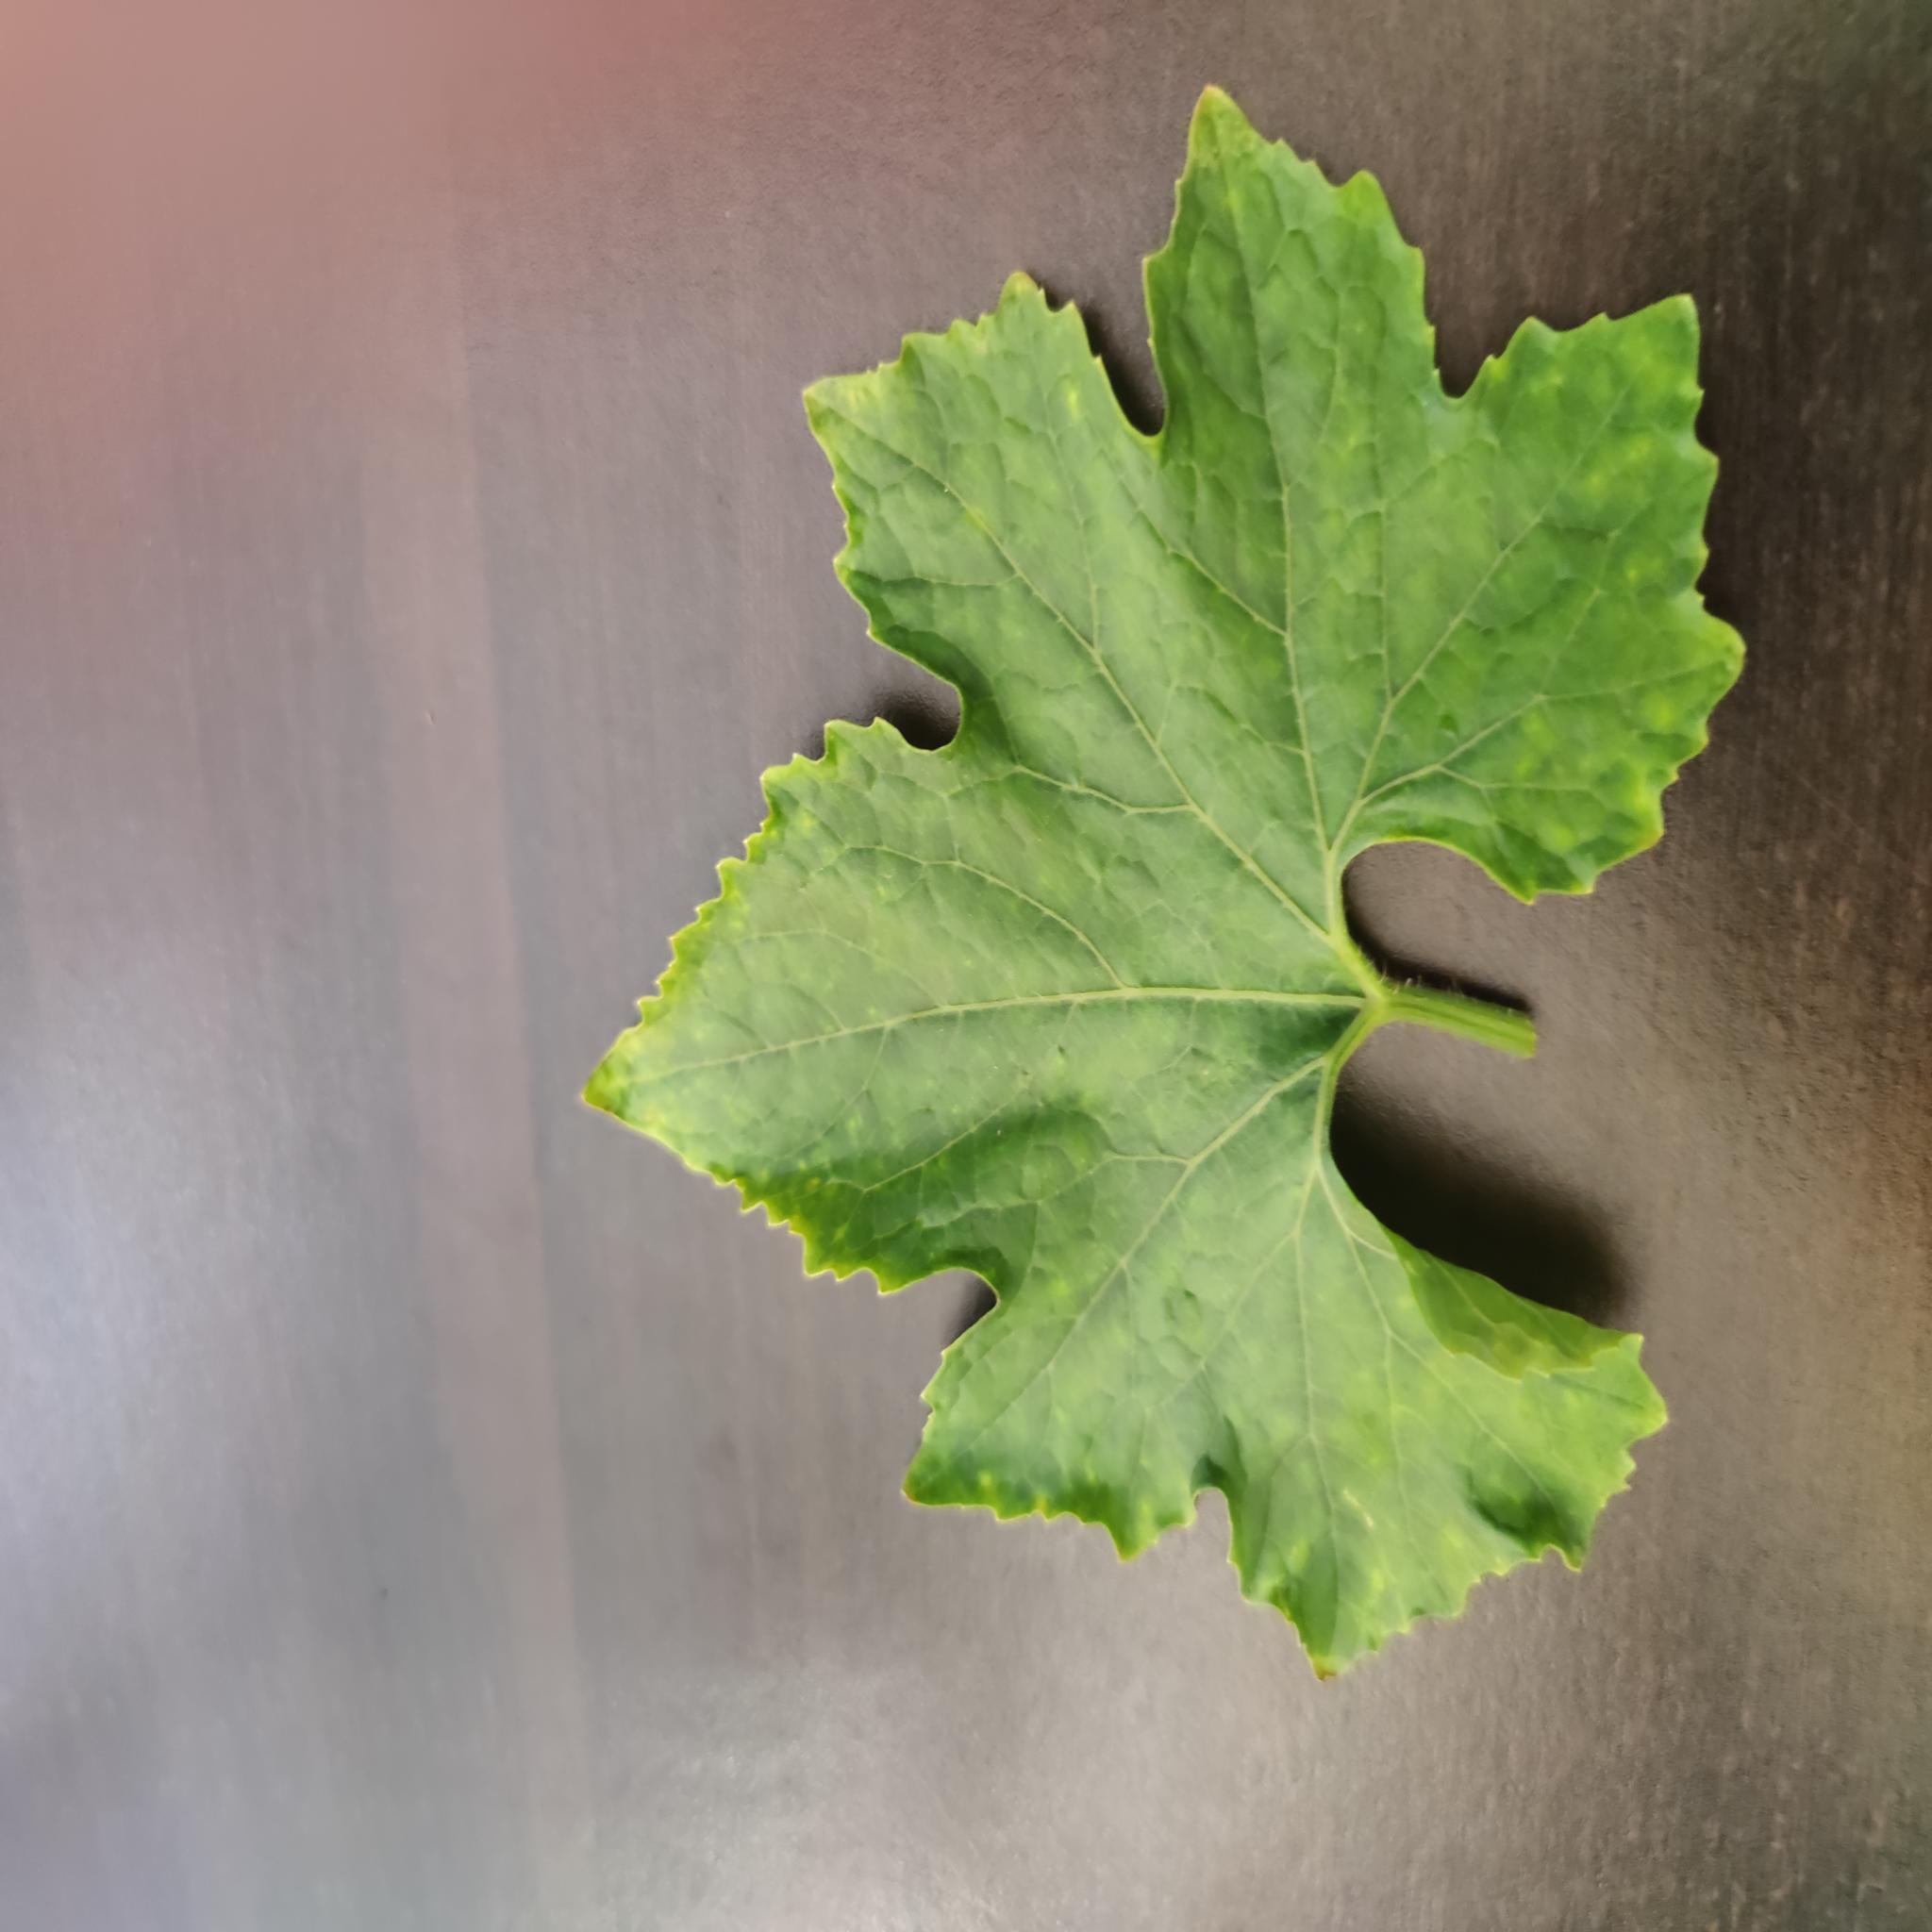
Label: Healthy